Prenatal nutrition

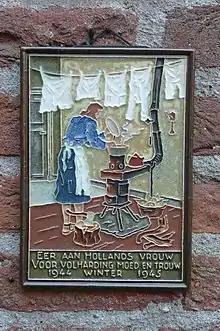
A tile tribute to the Dutch Famine

Since low birth weight is associated with an increased risk of chronic diseases in later life, and inadequate maternal nutrition during pregnancy can contribute to restricted fetal growth, maternal under-nutrition may play a role in influencing long-term health outcomes.